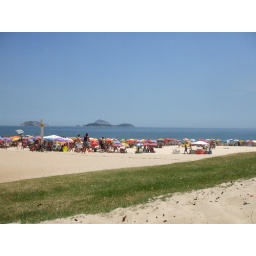
not a cloud in the sky